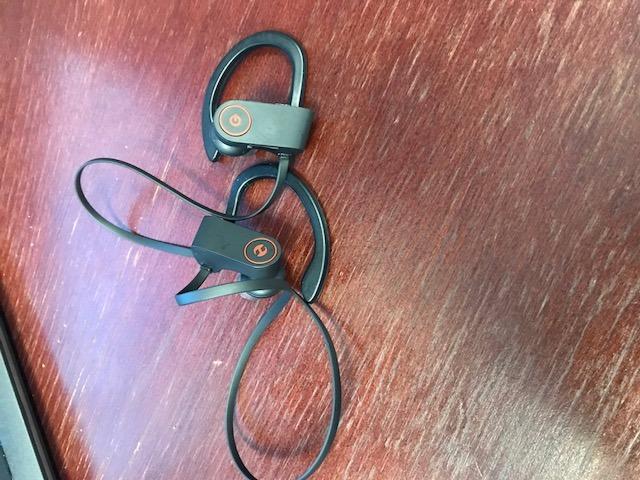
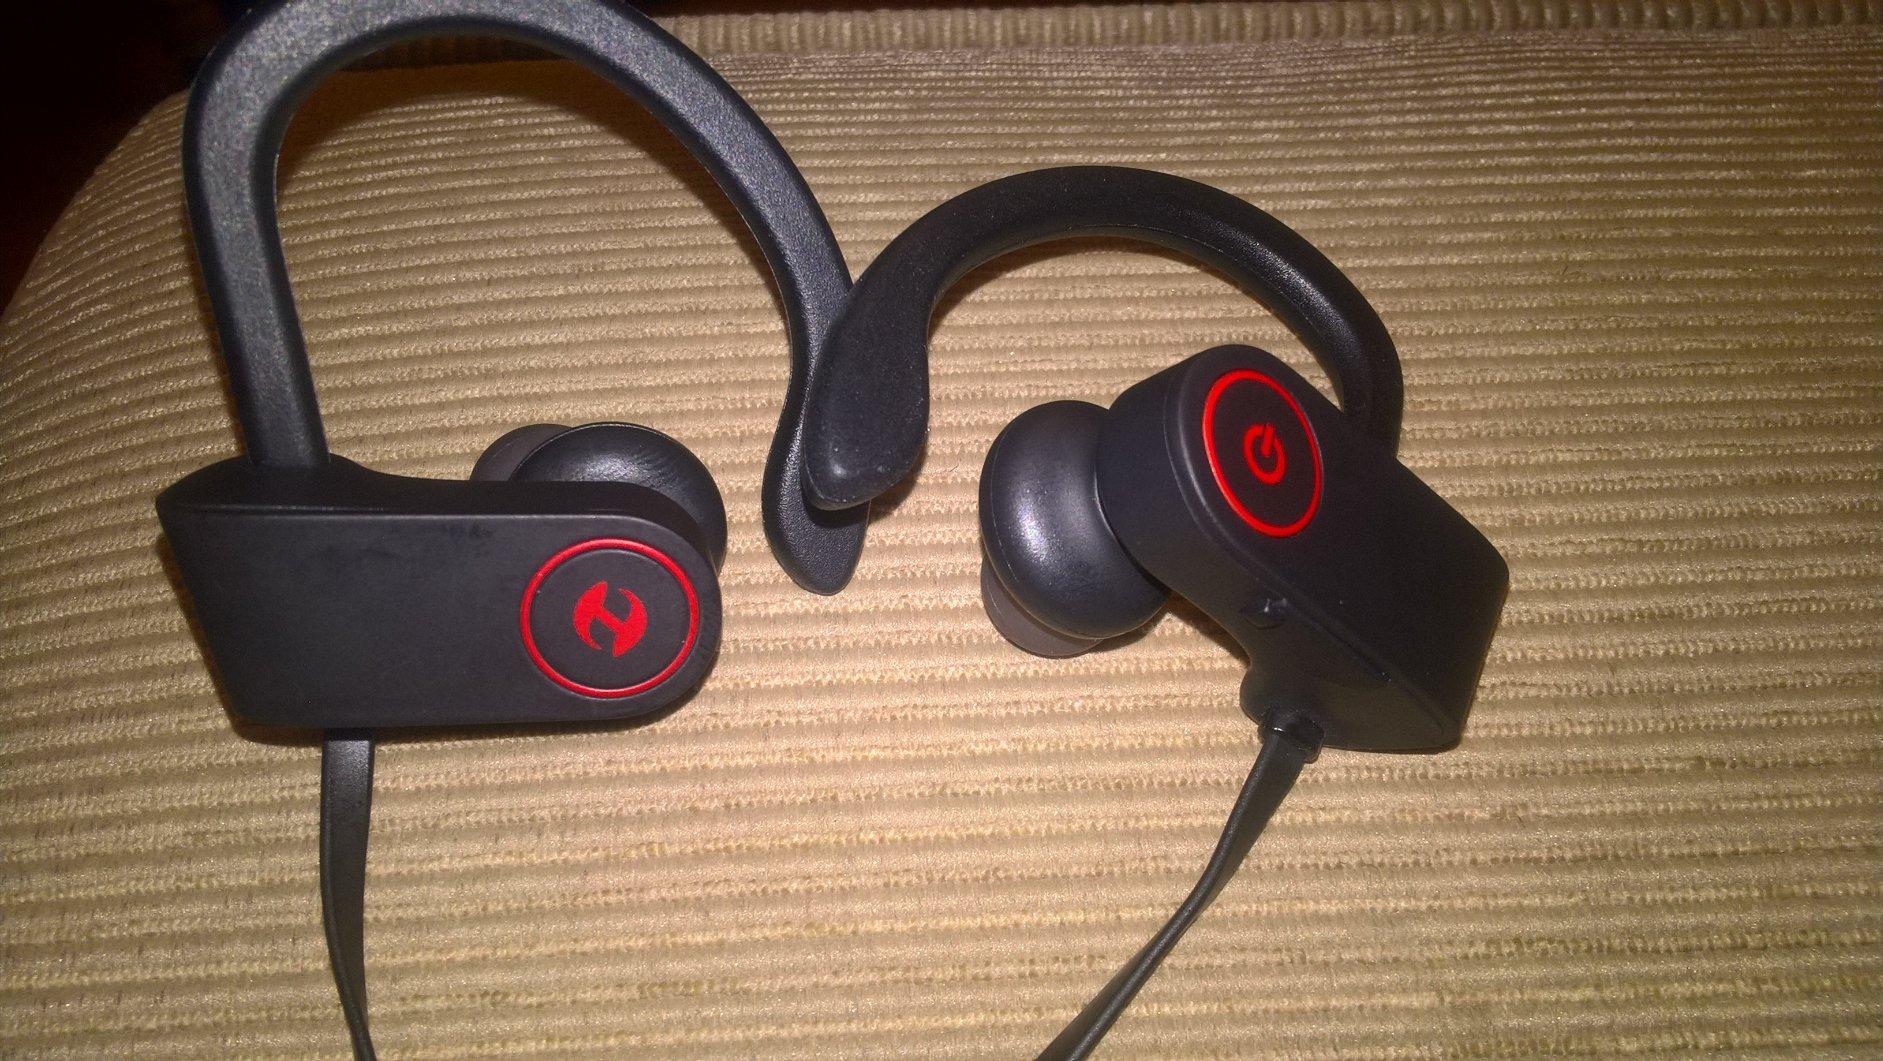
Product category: headphones
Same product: yes